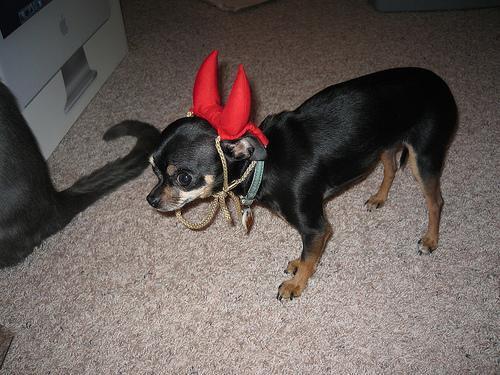
Chihuahua